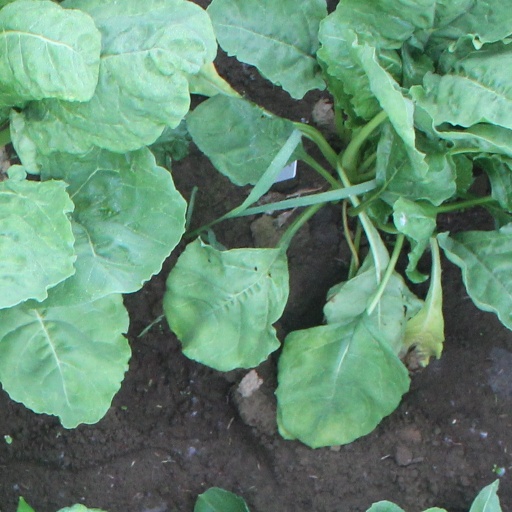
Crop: sugar beet